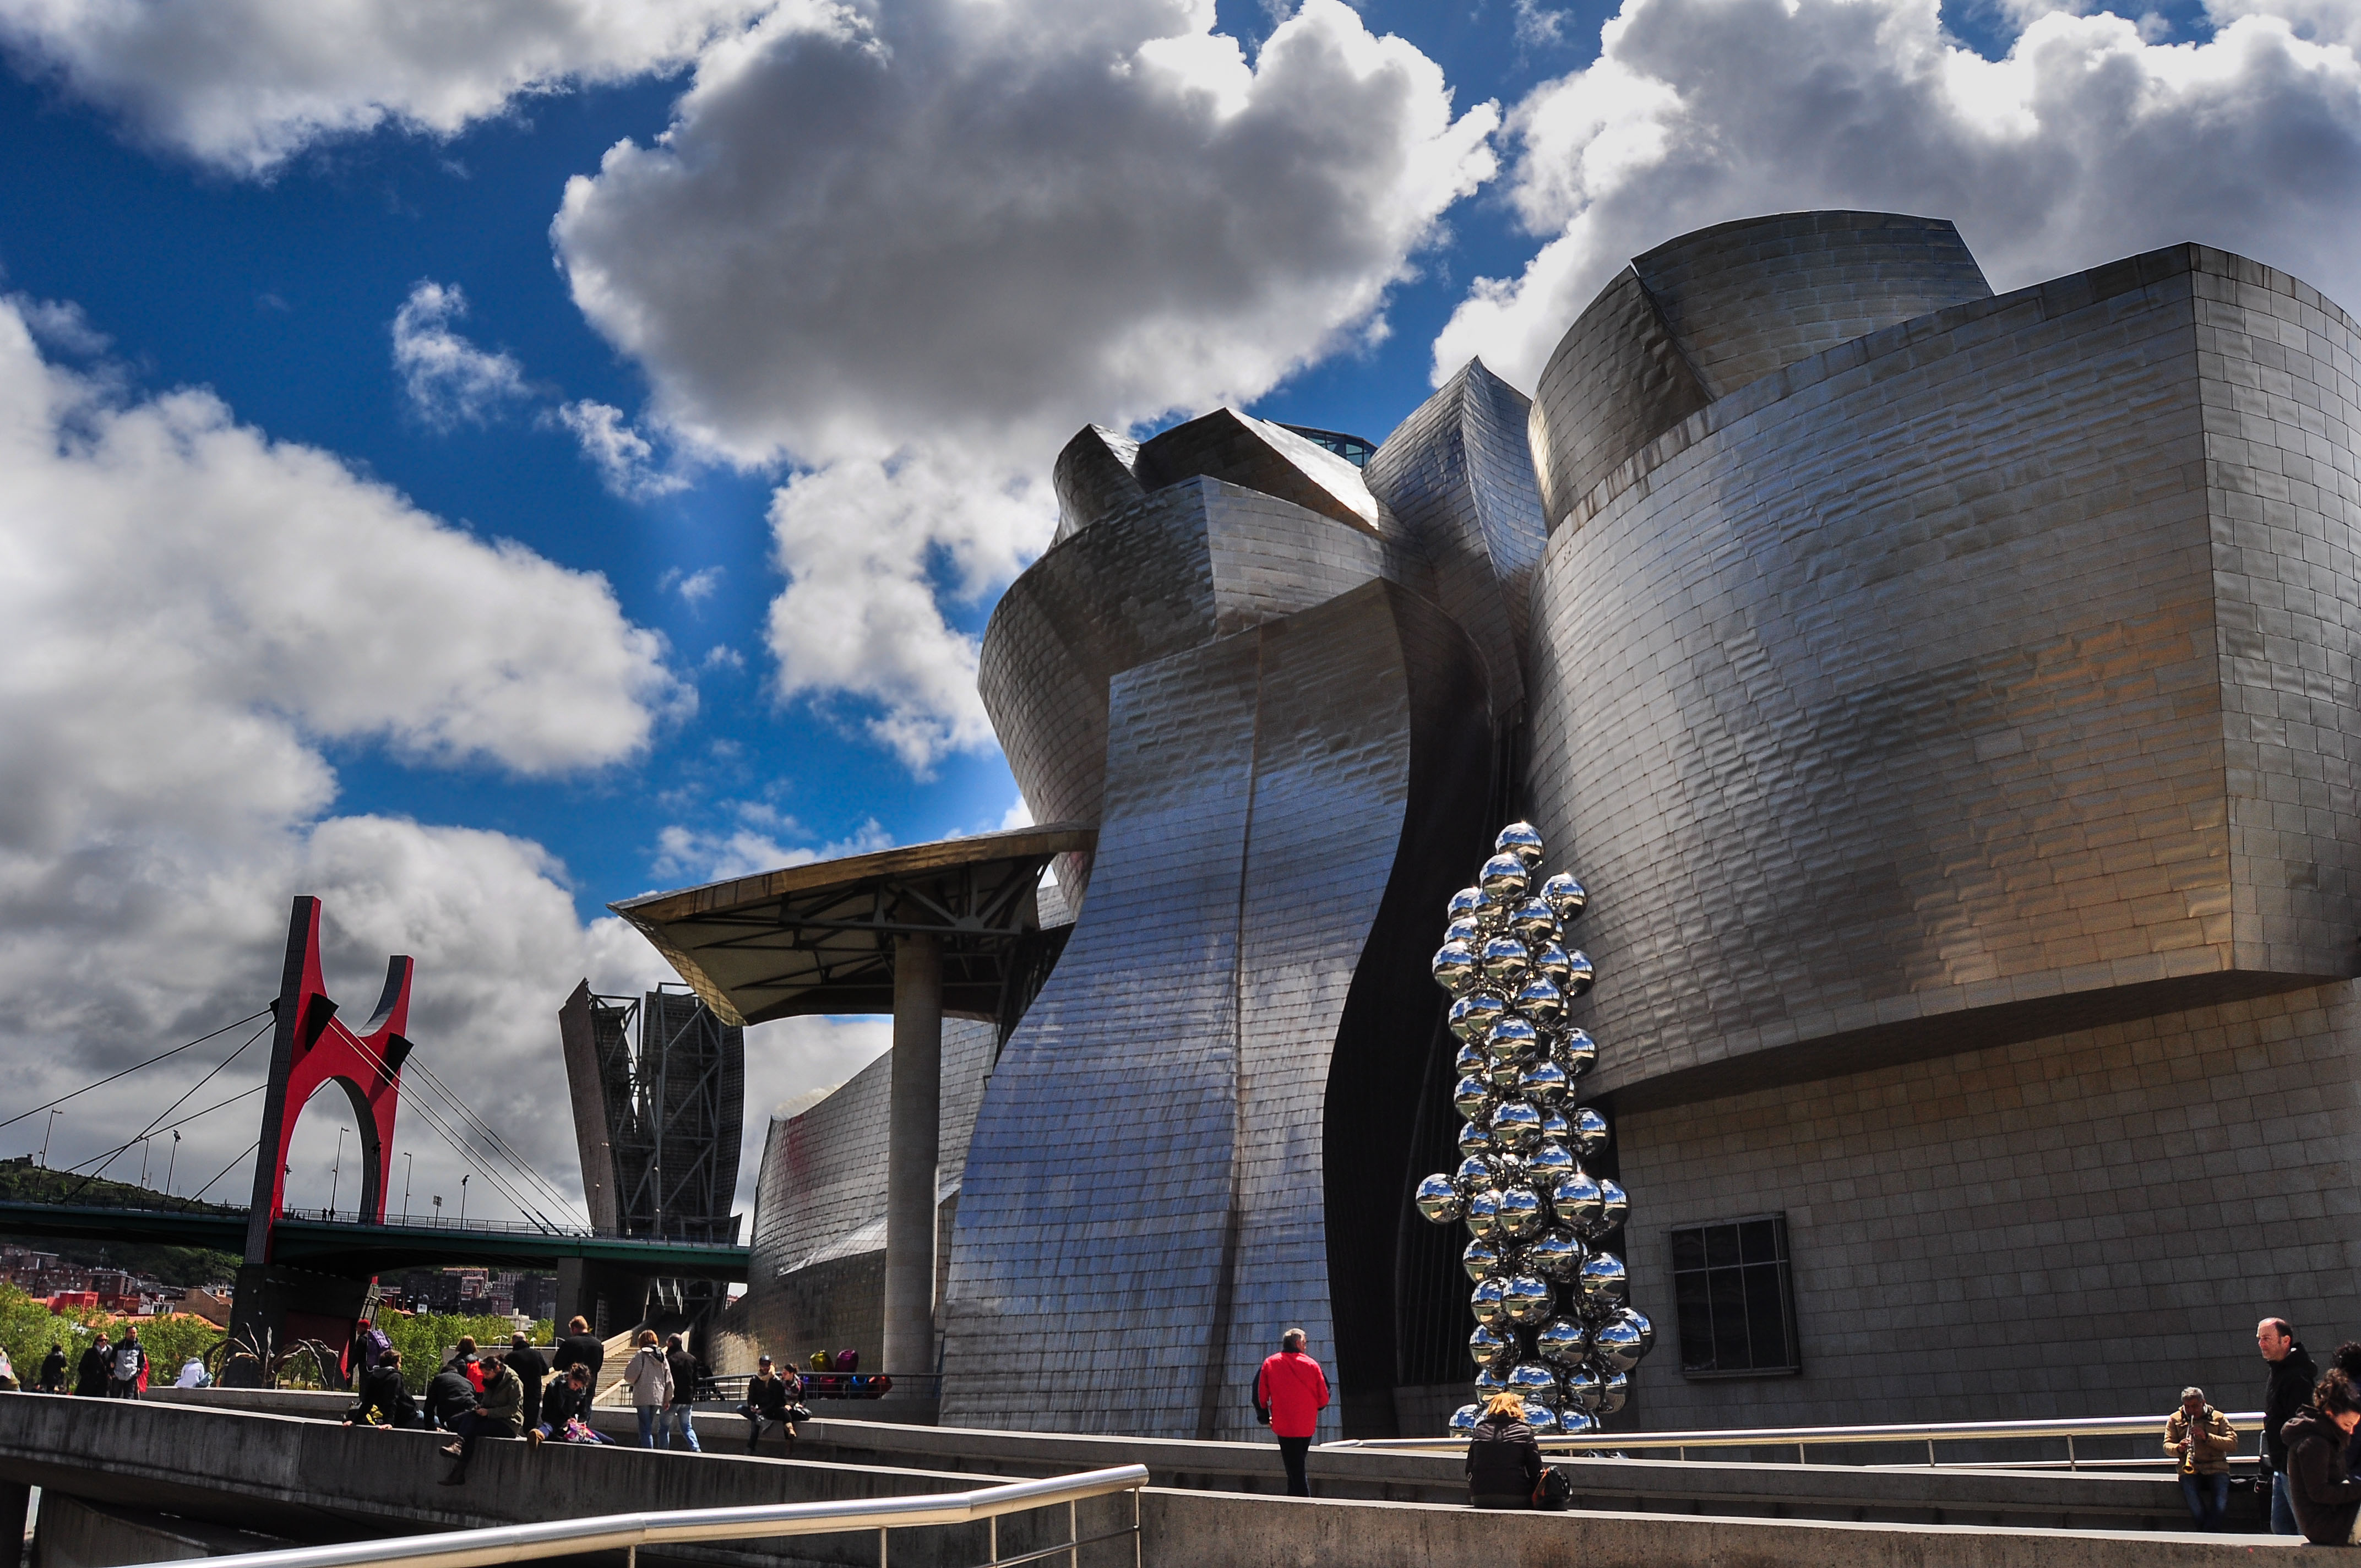
architecture, monument, transport, landmark, memorial, paisvasco, tourist attraction, bilbao, espana, nikond90, ggl1, museoguggenheim, gaby, ingelesenlandakokaiabilbaopa svascoespa aguggenheimbilbaorestauranteguggenheimbibliotecadedeustogranhoteldominebilbao, ingelesenlandakokaiabilbaopa svascoespa a